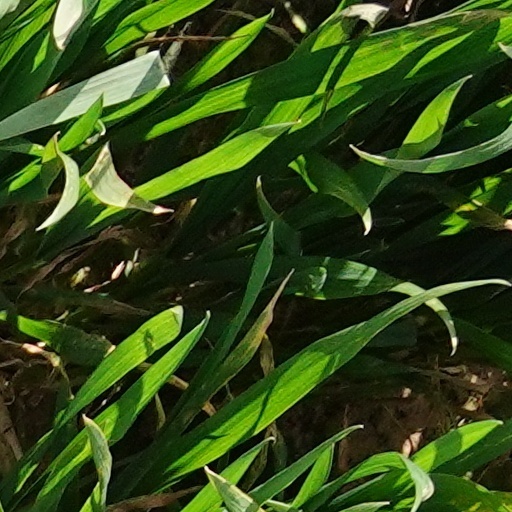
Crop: wheat